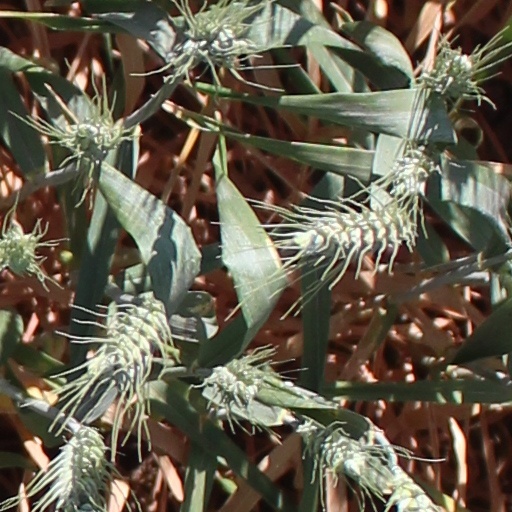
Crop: wheat